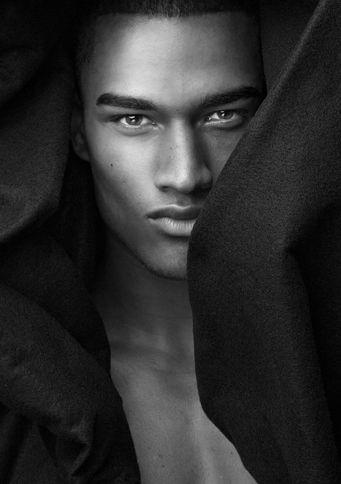
Label: Colored